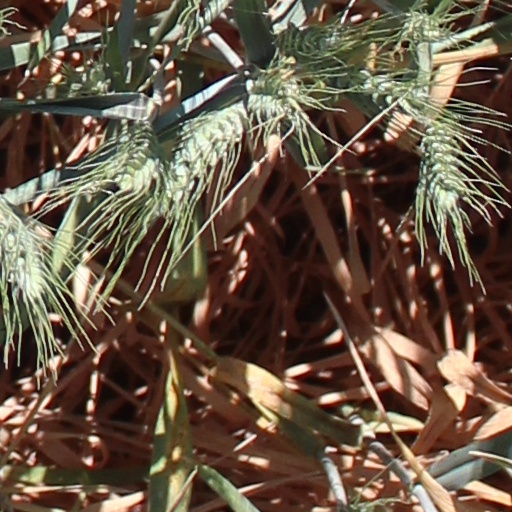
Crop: wheat